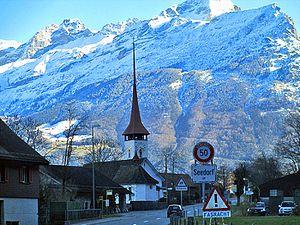
Seedorf est une commune suisse du canton d'Uri.